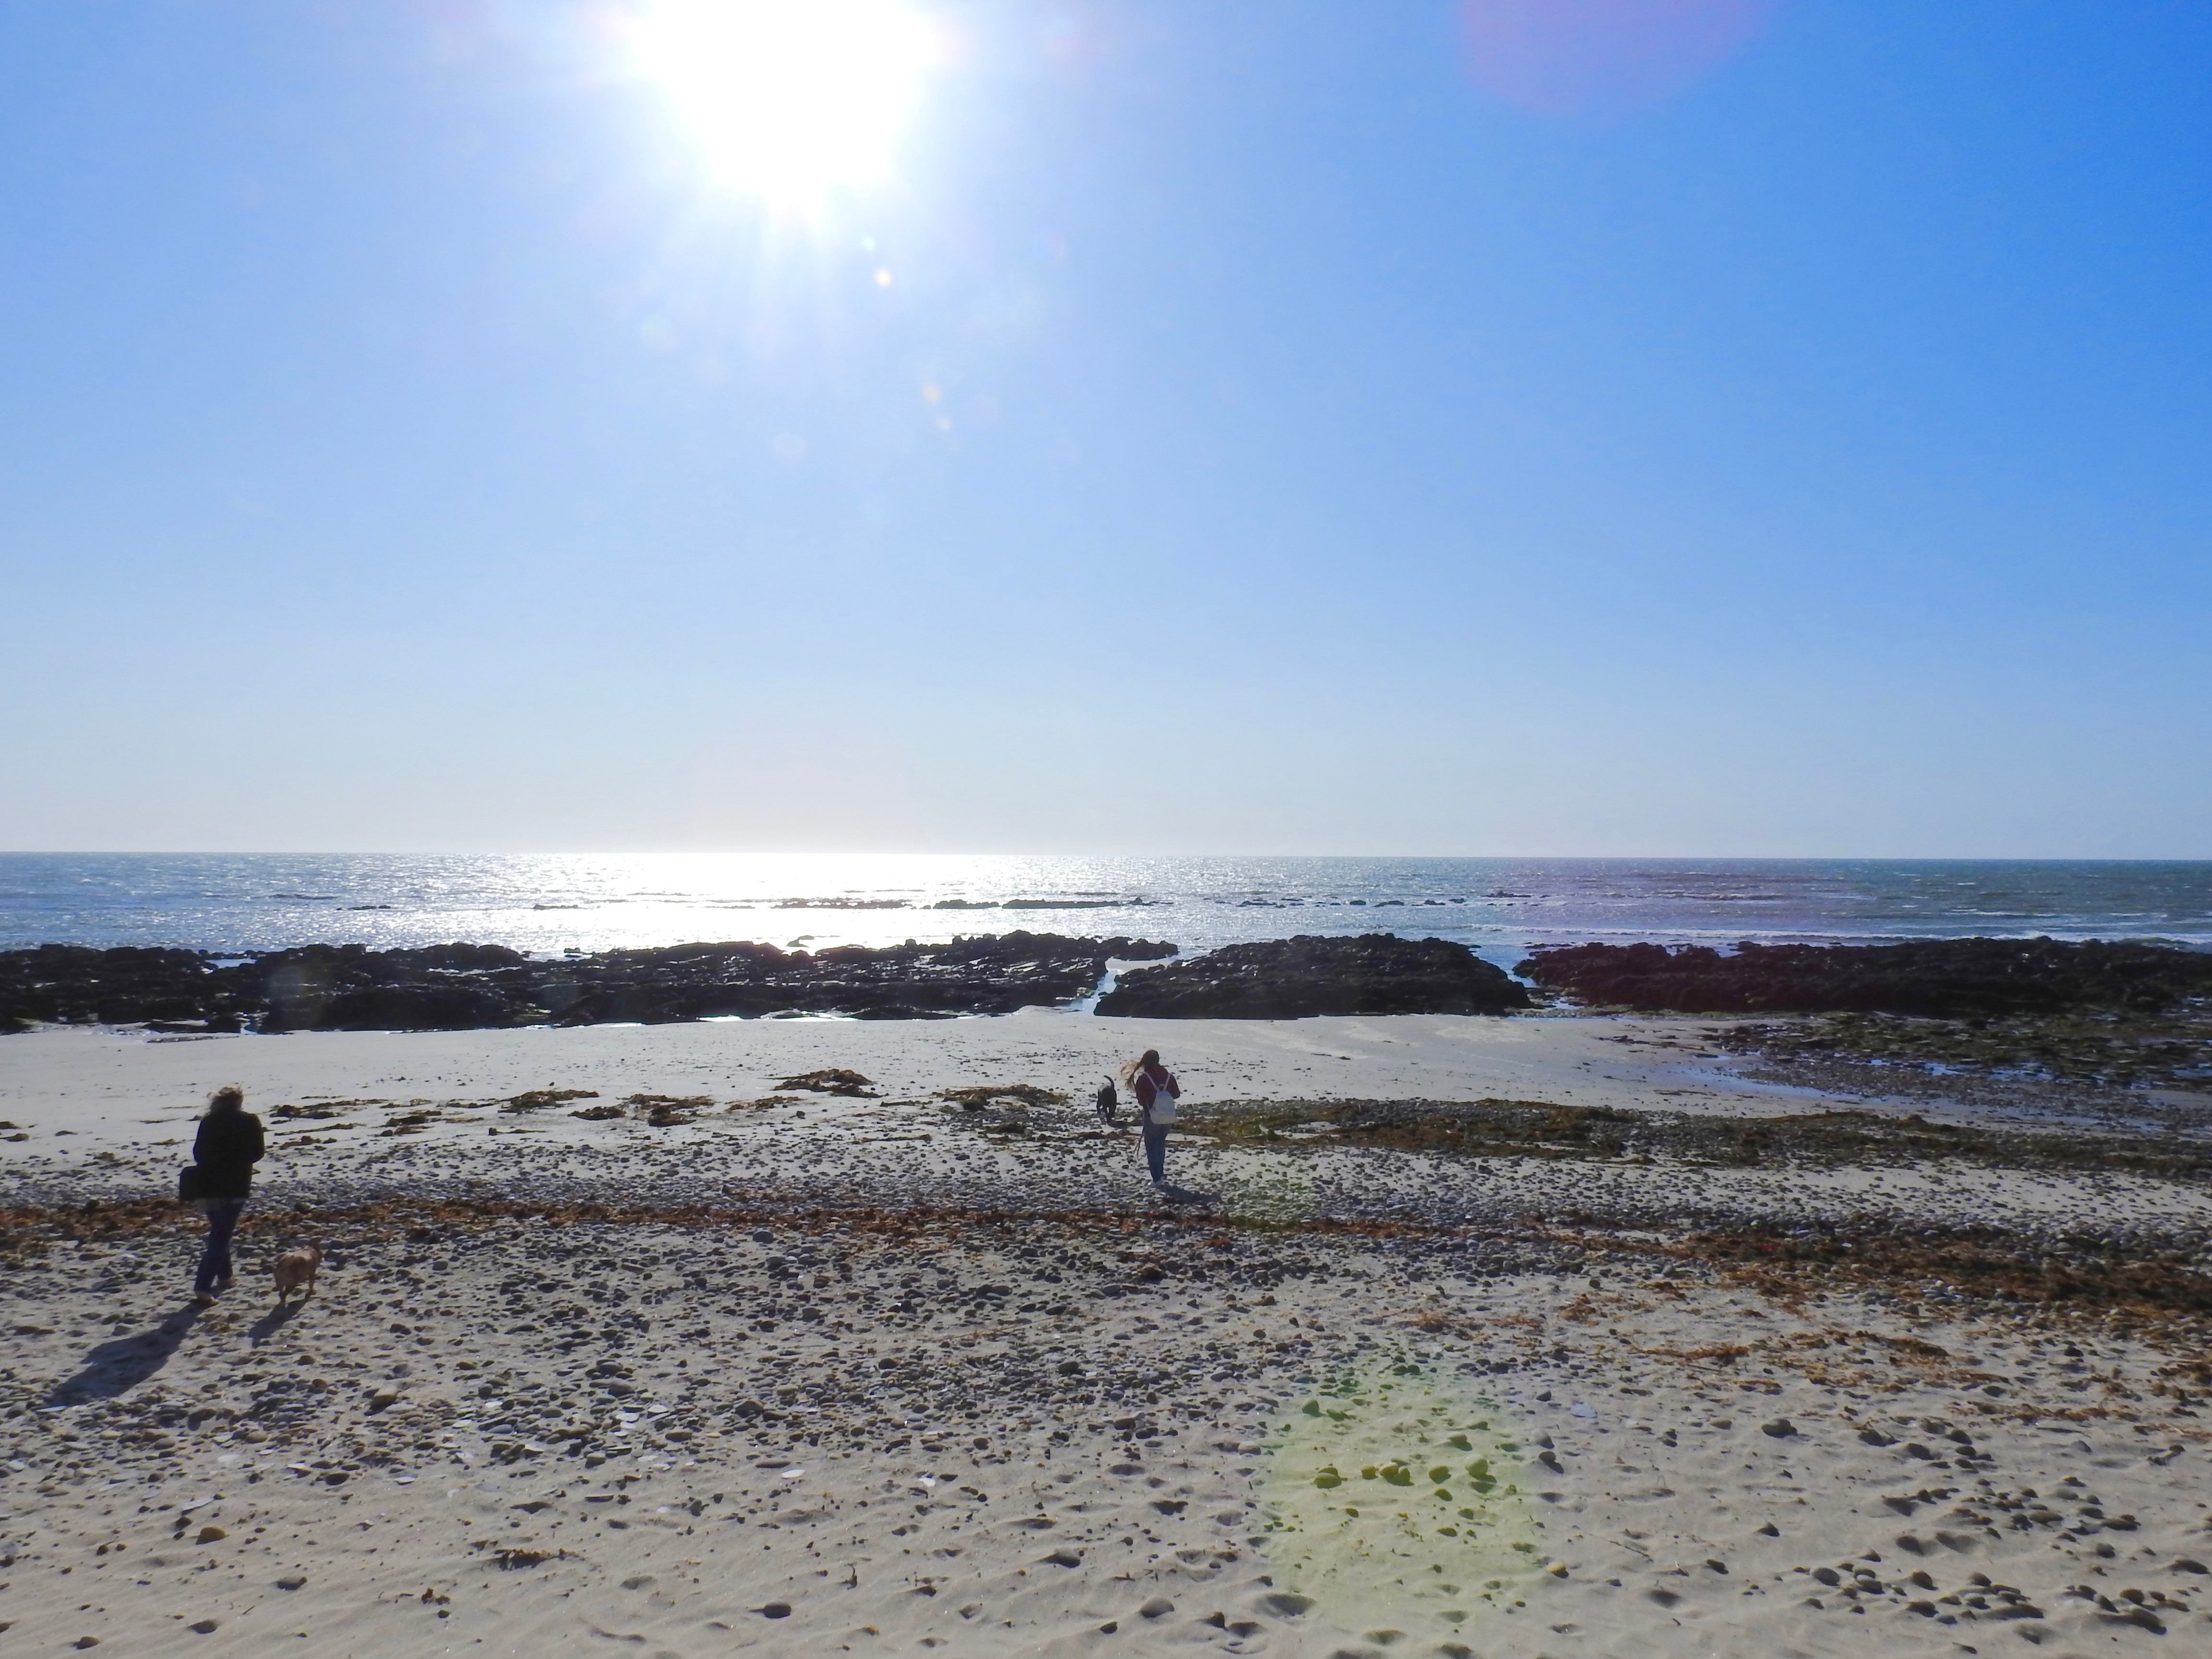
sea, beach, sky, body of water, shore, coast, coastal and oceanic landforms, ocean, horizon, sand, vacation, cloud, water, wave, wind wave, bay, tourism